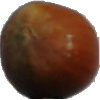
Label: nut_forest